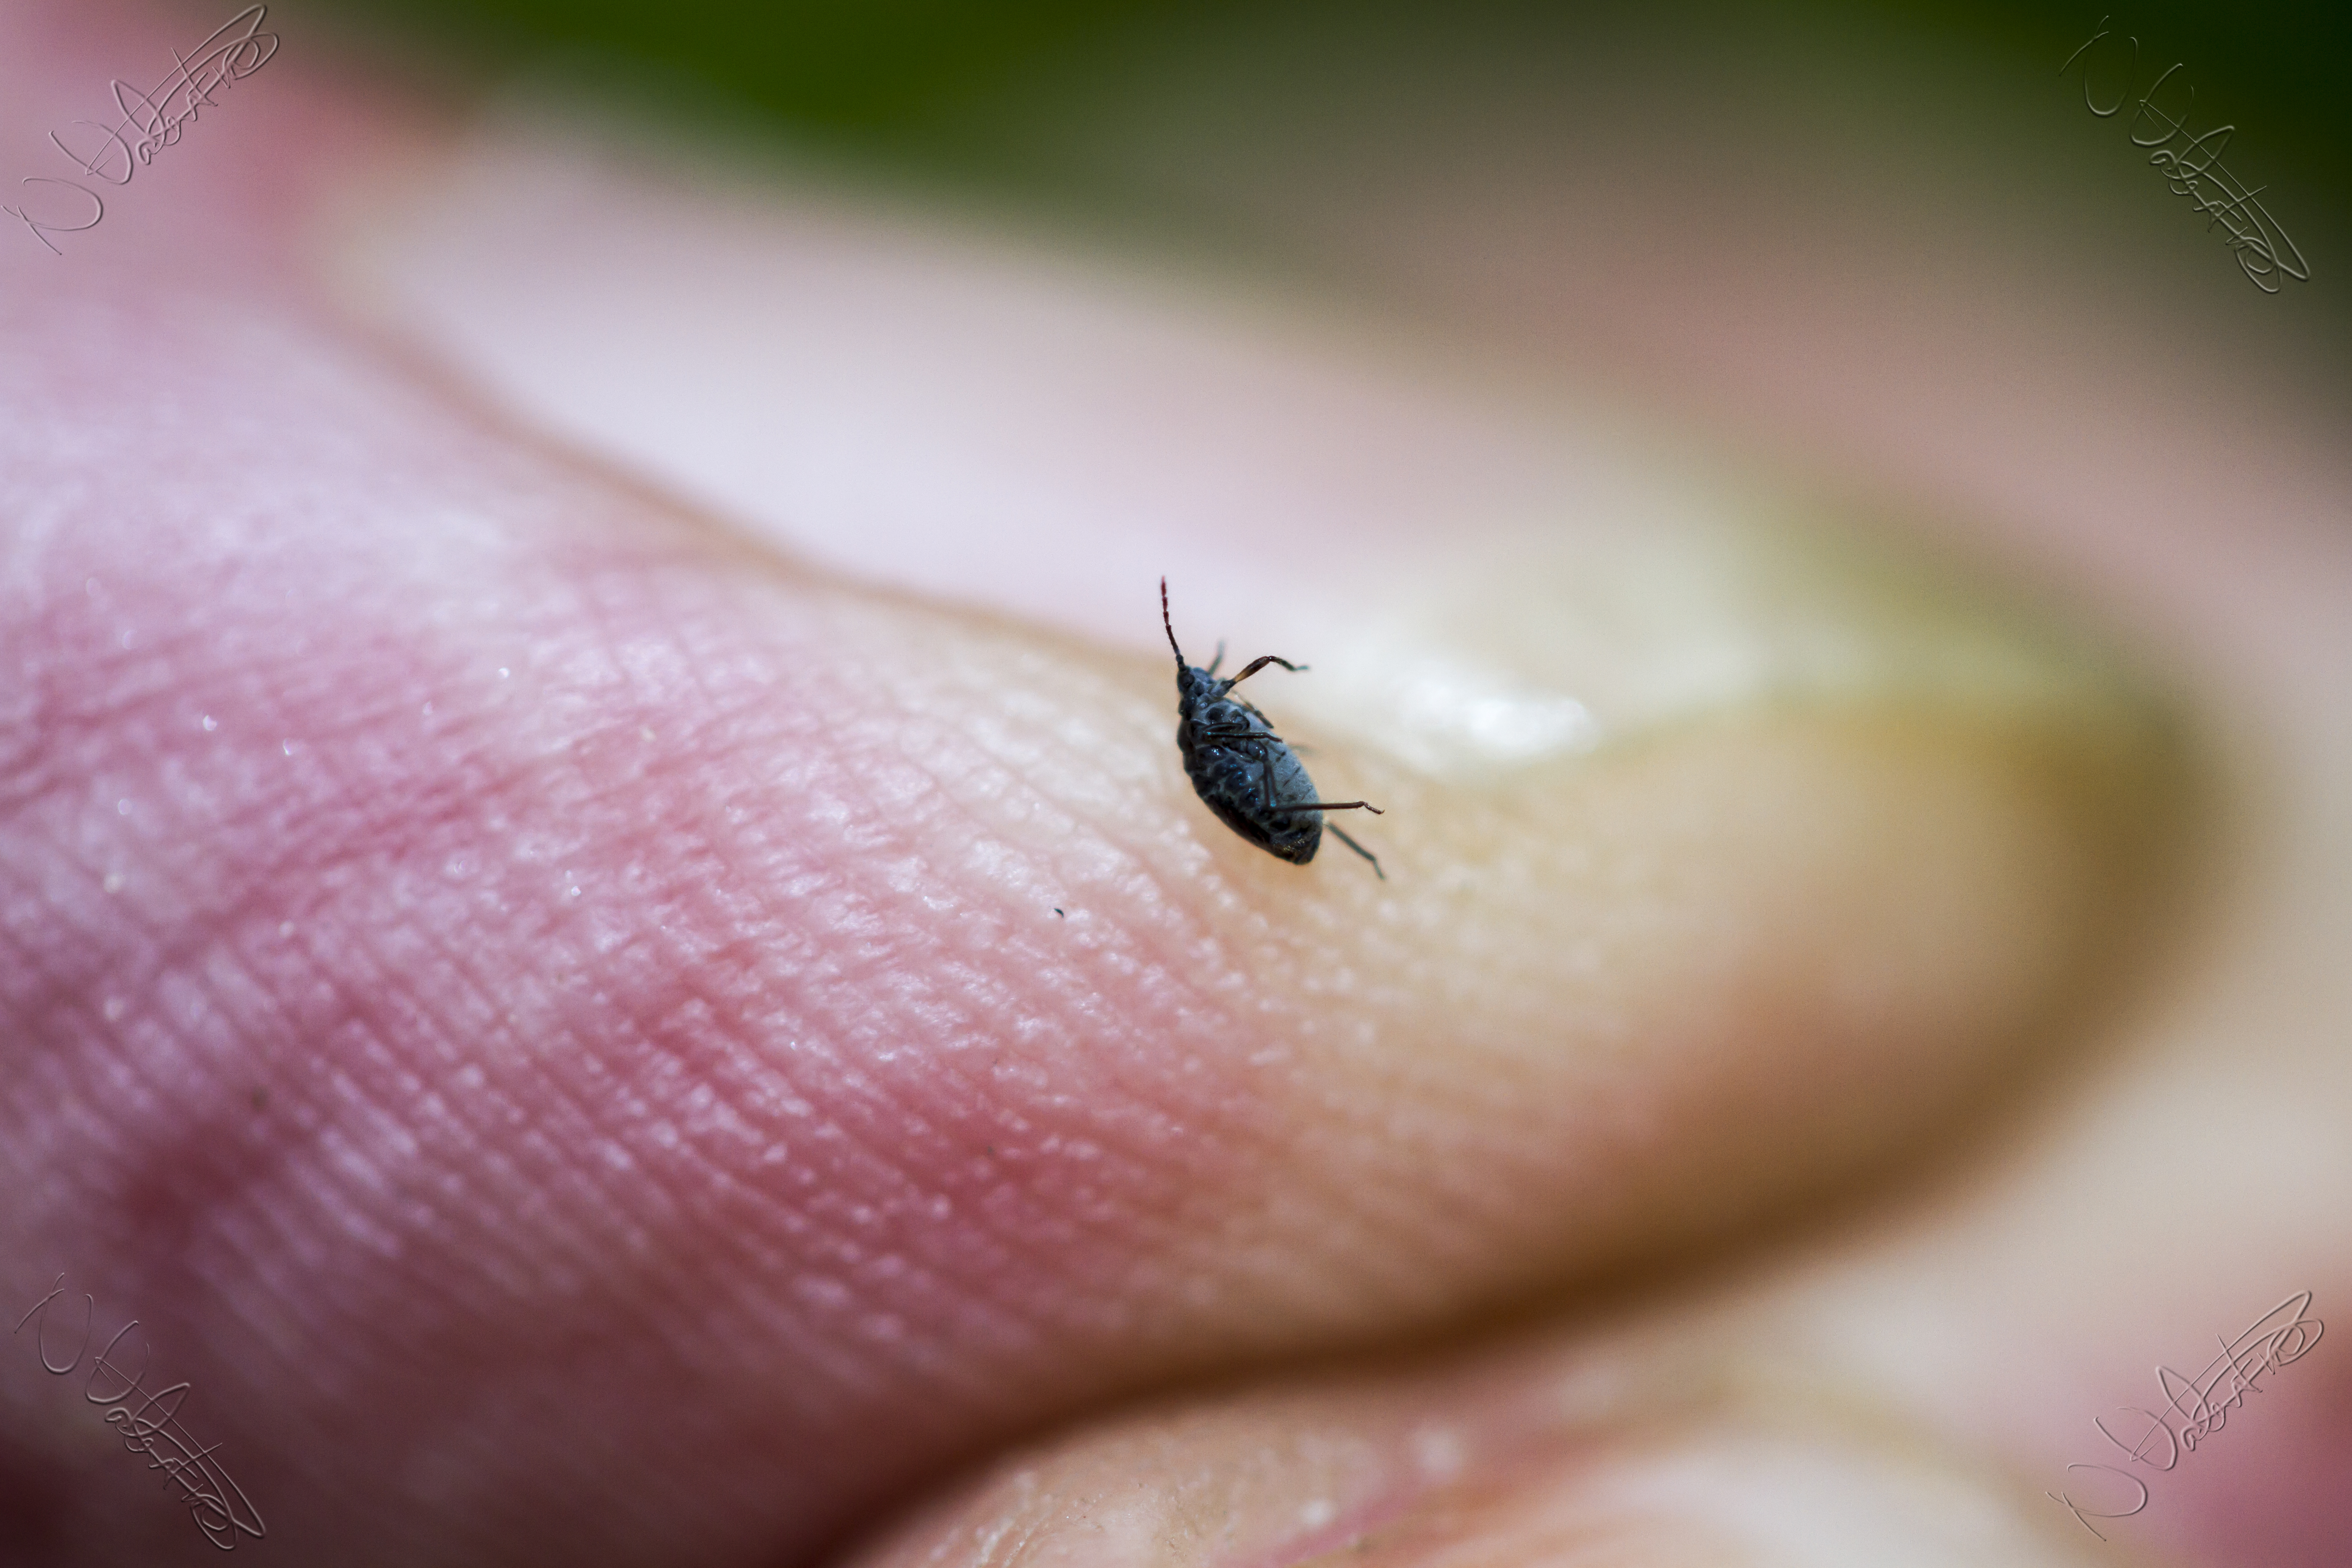
photography, leaf, flower, petal, insect, macro, fauna, invertebrate, close up, uk, nikkvalentine, peterborough, extensiontubes, macro photography